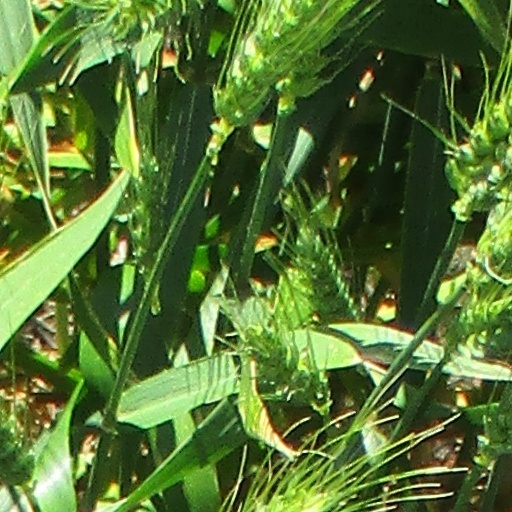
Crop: wheat